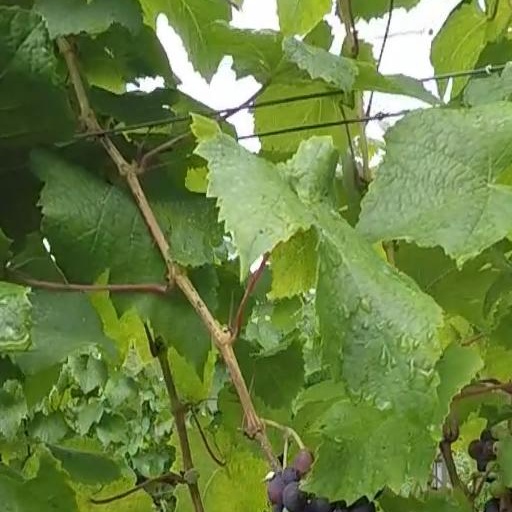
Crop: grape